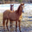
Label: horse